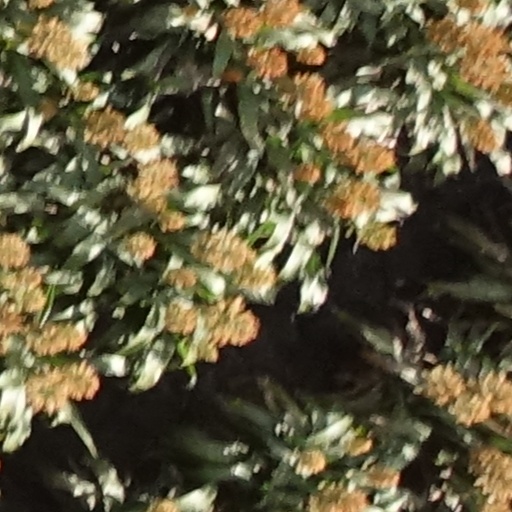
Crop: sorghum